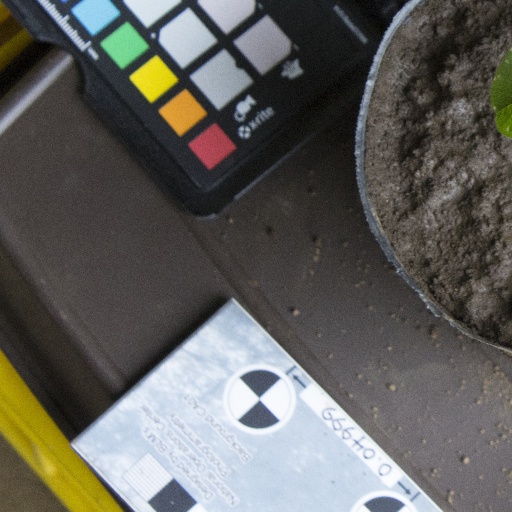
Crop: soybean